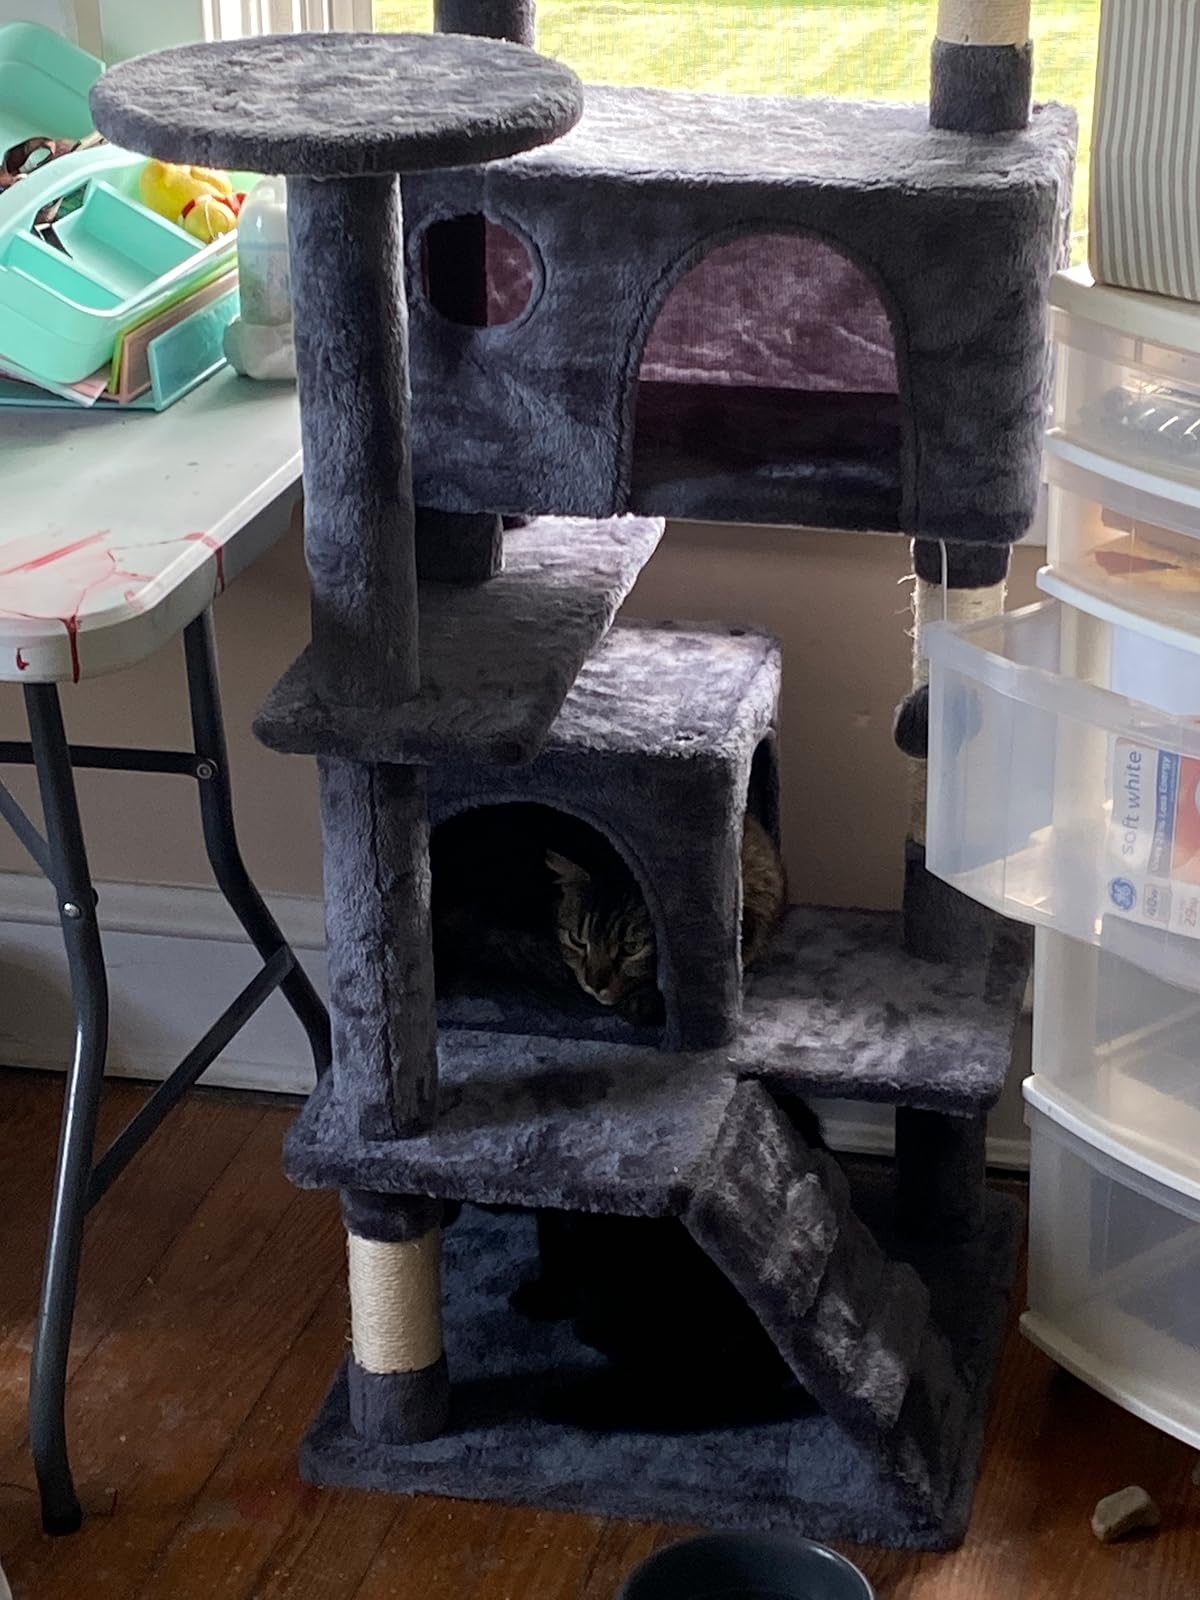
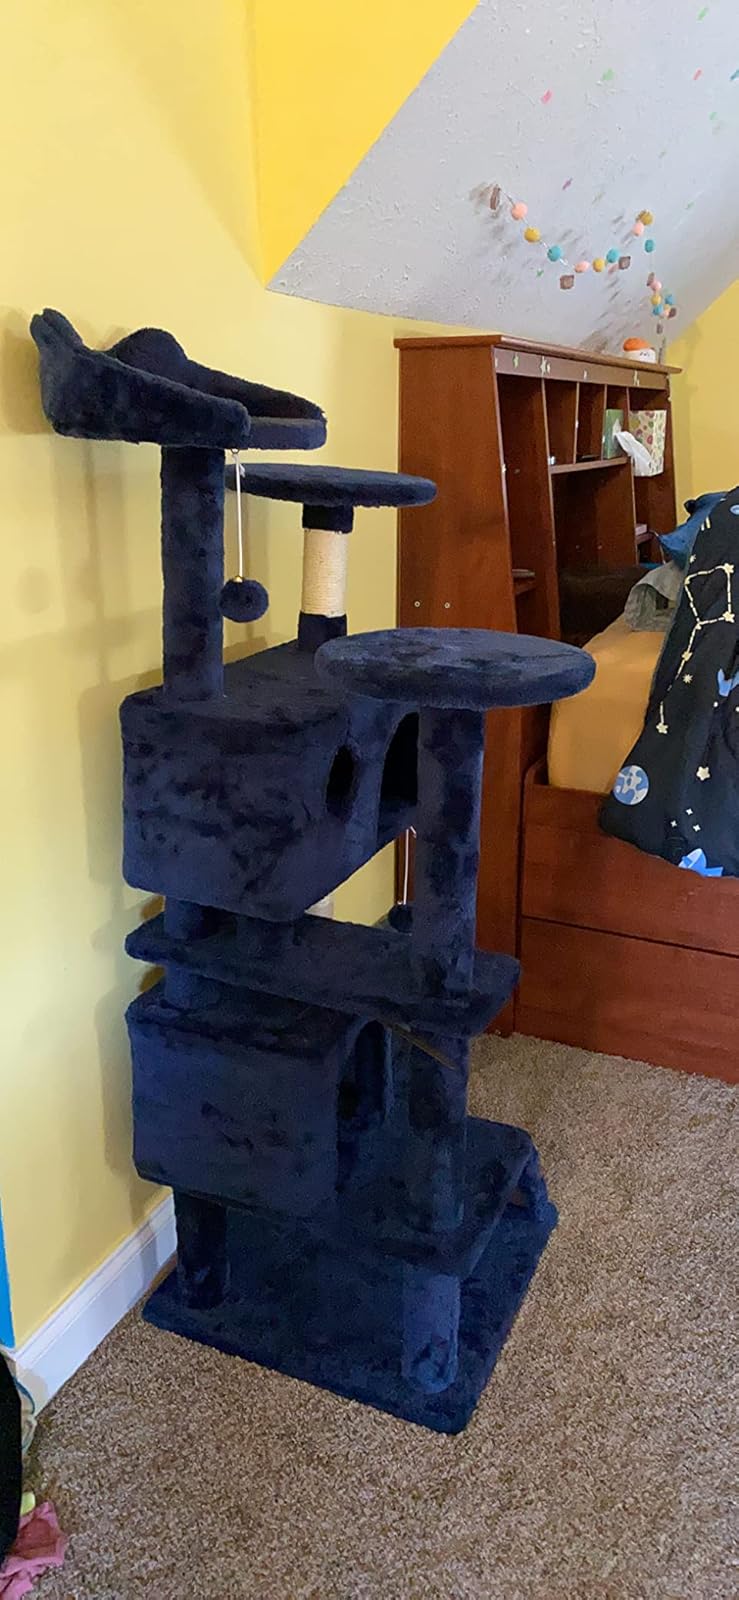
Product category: items_cat tree
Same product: no